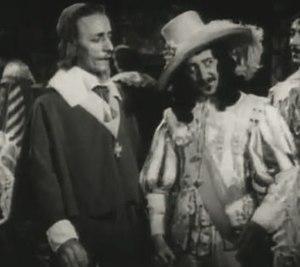
Rolfe Sedan est un acteur américain, né le 20 janvier 1896 à New York, mort le 15 septembre 1982 à Los Angeles — Quartier de Pacific Palisades.